Take Me Home (One Direction album)

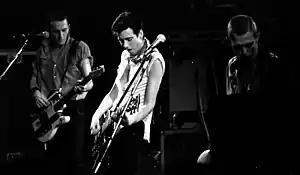
The opening guitar riff of "Live While We're Young" was compared by some critics to that of the Clash's ("pictured") 1982 single, "Should I Stay or Should I Go".

The album's songs are characterised by metronomic rock-inherited pop, vocal harmonies, hand claps, prominent electric guitar riffs, bright synthesisers, double entendres for sexual intercourse, a homogeneous sound and message, the pitch-correcting software Auto-Tune, and rotations of lead vocals. Jon Caramanica, writing in "The New York Times", considered the album "far more mechanical" than their debut album, although noted that it is sonically and lyrically similar. San Lansky, an editor for Idolator, described it as "'80s-inflected and intermittently rock-dappled", and as more indebted to the "sanitized punk crunch of McFly" than to teen pop.